Wiesmoor

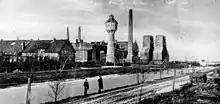
Peat-fired power plant in 1910

In 1906, the Nordgeorgsfehnkanal was constructed through the bog to be able to drain the area. While in the beginning, only specialists and prison labourers came to work by 1907 the first residents to Wiesmoor began to arrive and by 1909 the peat power plant was in operation. The plant was originally owned by Siemens until 1921 when it was taken over by the North West German Power Plants Company (Nordwestdeutschen Kraftwerke AG). The plant provided power all the way from Ems down to the lower Elbe. The waste heat from the power plant was used from 1925 onwards to warm greenhouses to allow the year-round growing of flowers and vegetables, with an area of about 75,000 square meters the greenhouse at Wiesmoor was the largest in Europe at the time.